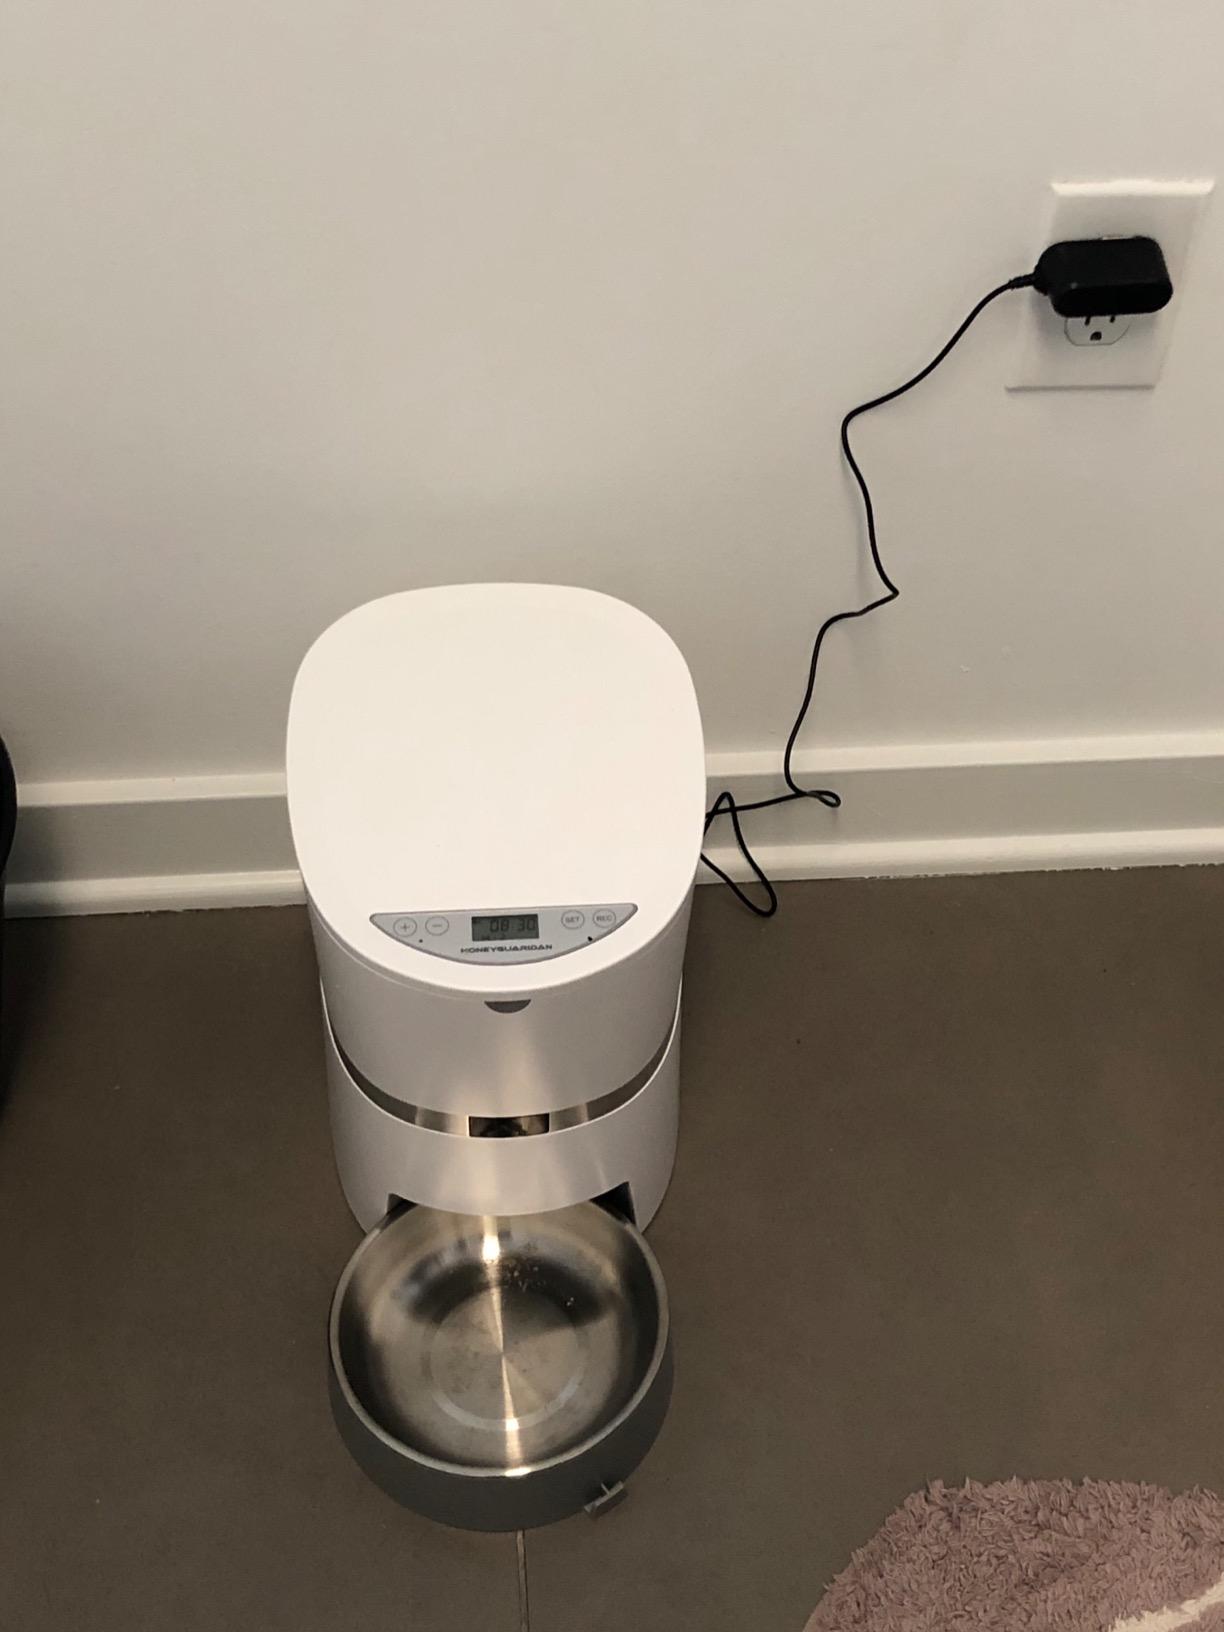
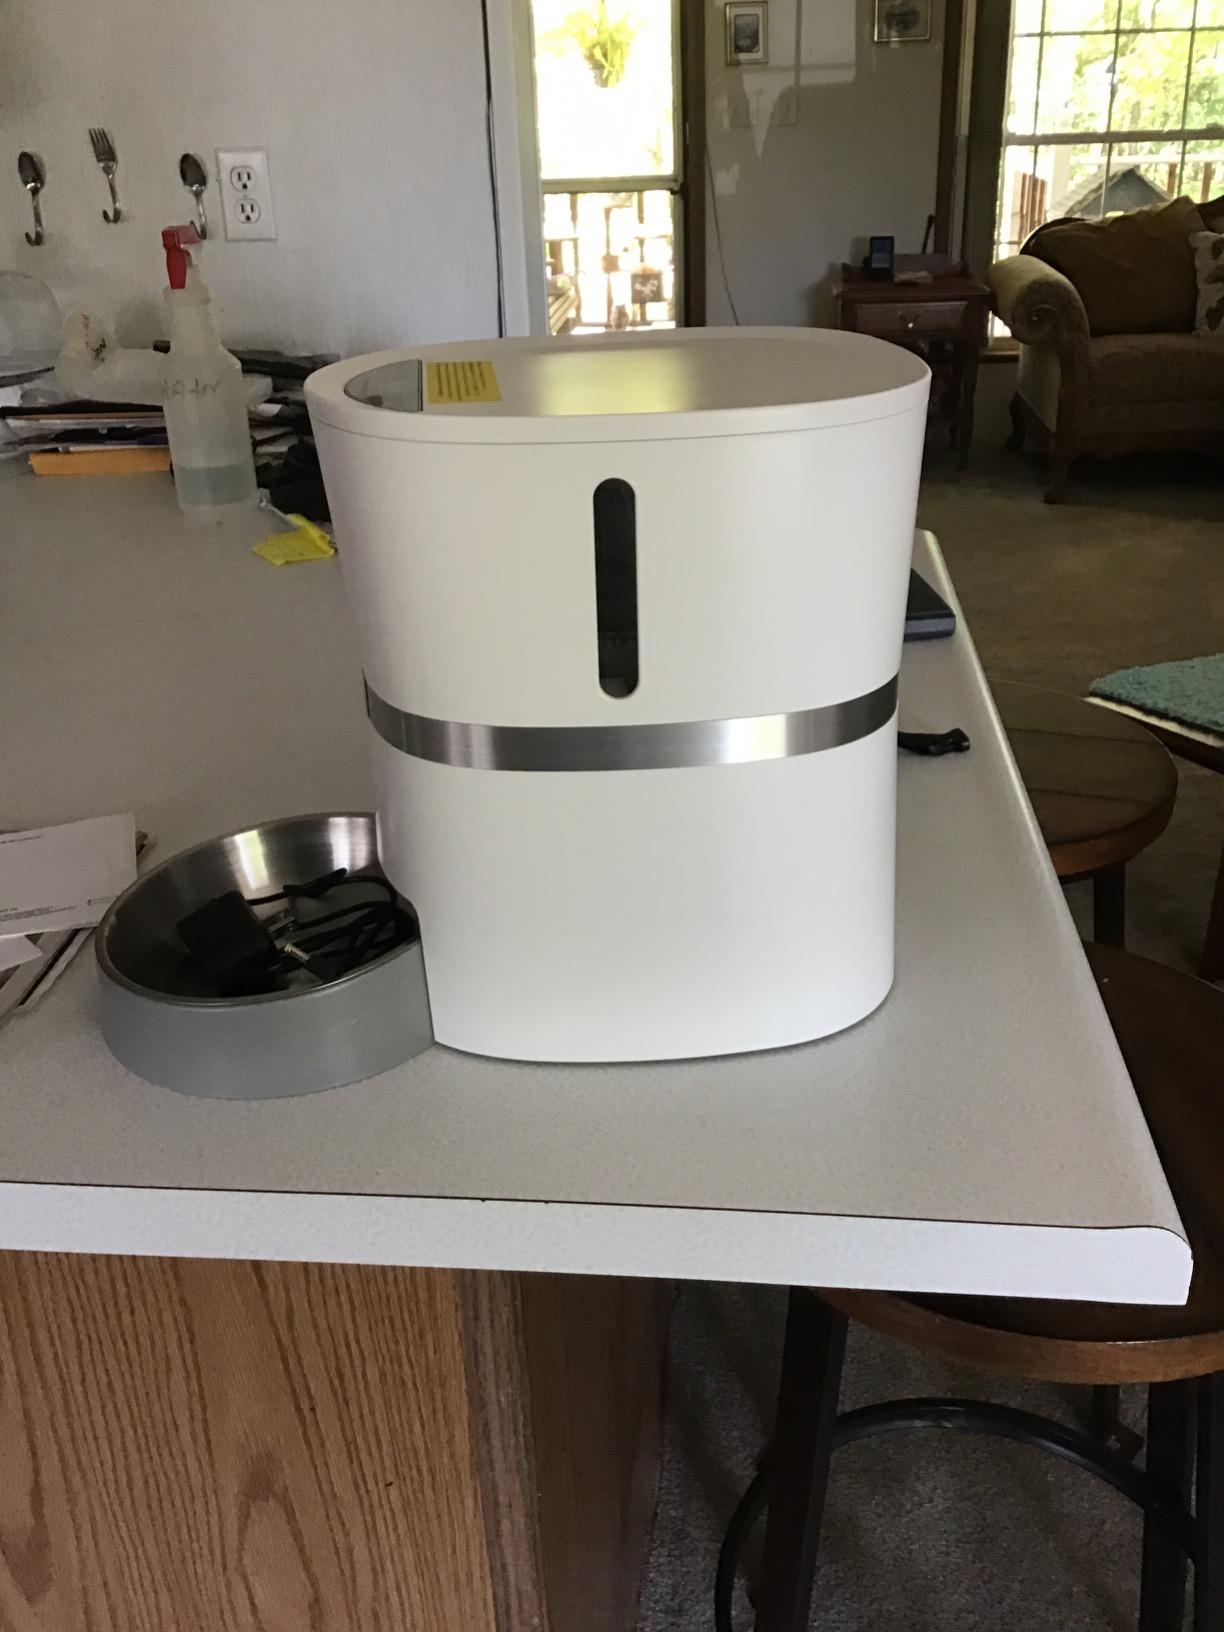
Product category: items_feeder
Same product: yes